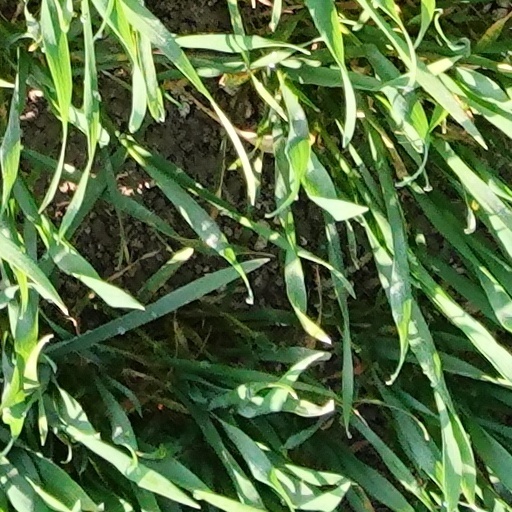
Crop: wheat